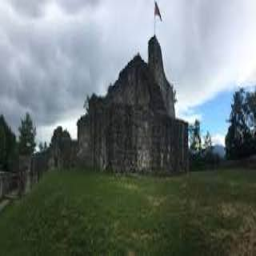
Schellenberg Castle